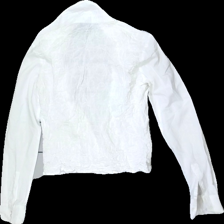
View: back
Type: Blouse
Category: Ladies
Brand: Mexx
Colors: White
Material: 100% cotton
Cut: Cropped
Size: 34
Season: Summer
Stains: Major
Damage: Sweat stain neck
Damage location: top center
Damage 2: Sweat stain armpit
Damage 2 location: middle left
Damage 3: Sweat stain armpit
Damage 3 location: middle right
Price range: <50
Recommended usage: Recycle
Description: White blouse